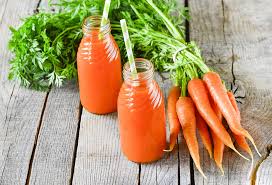
Waste category: biological